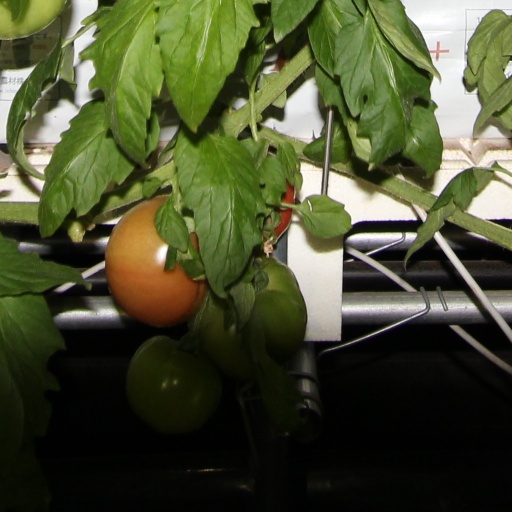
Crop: tomato